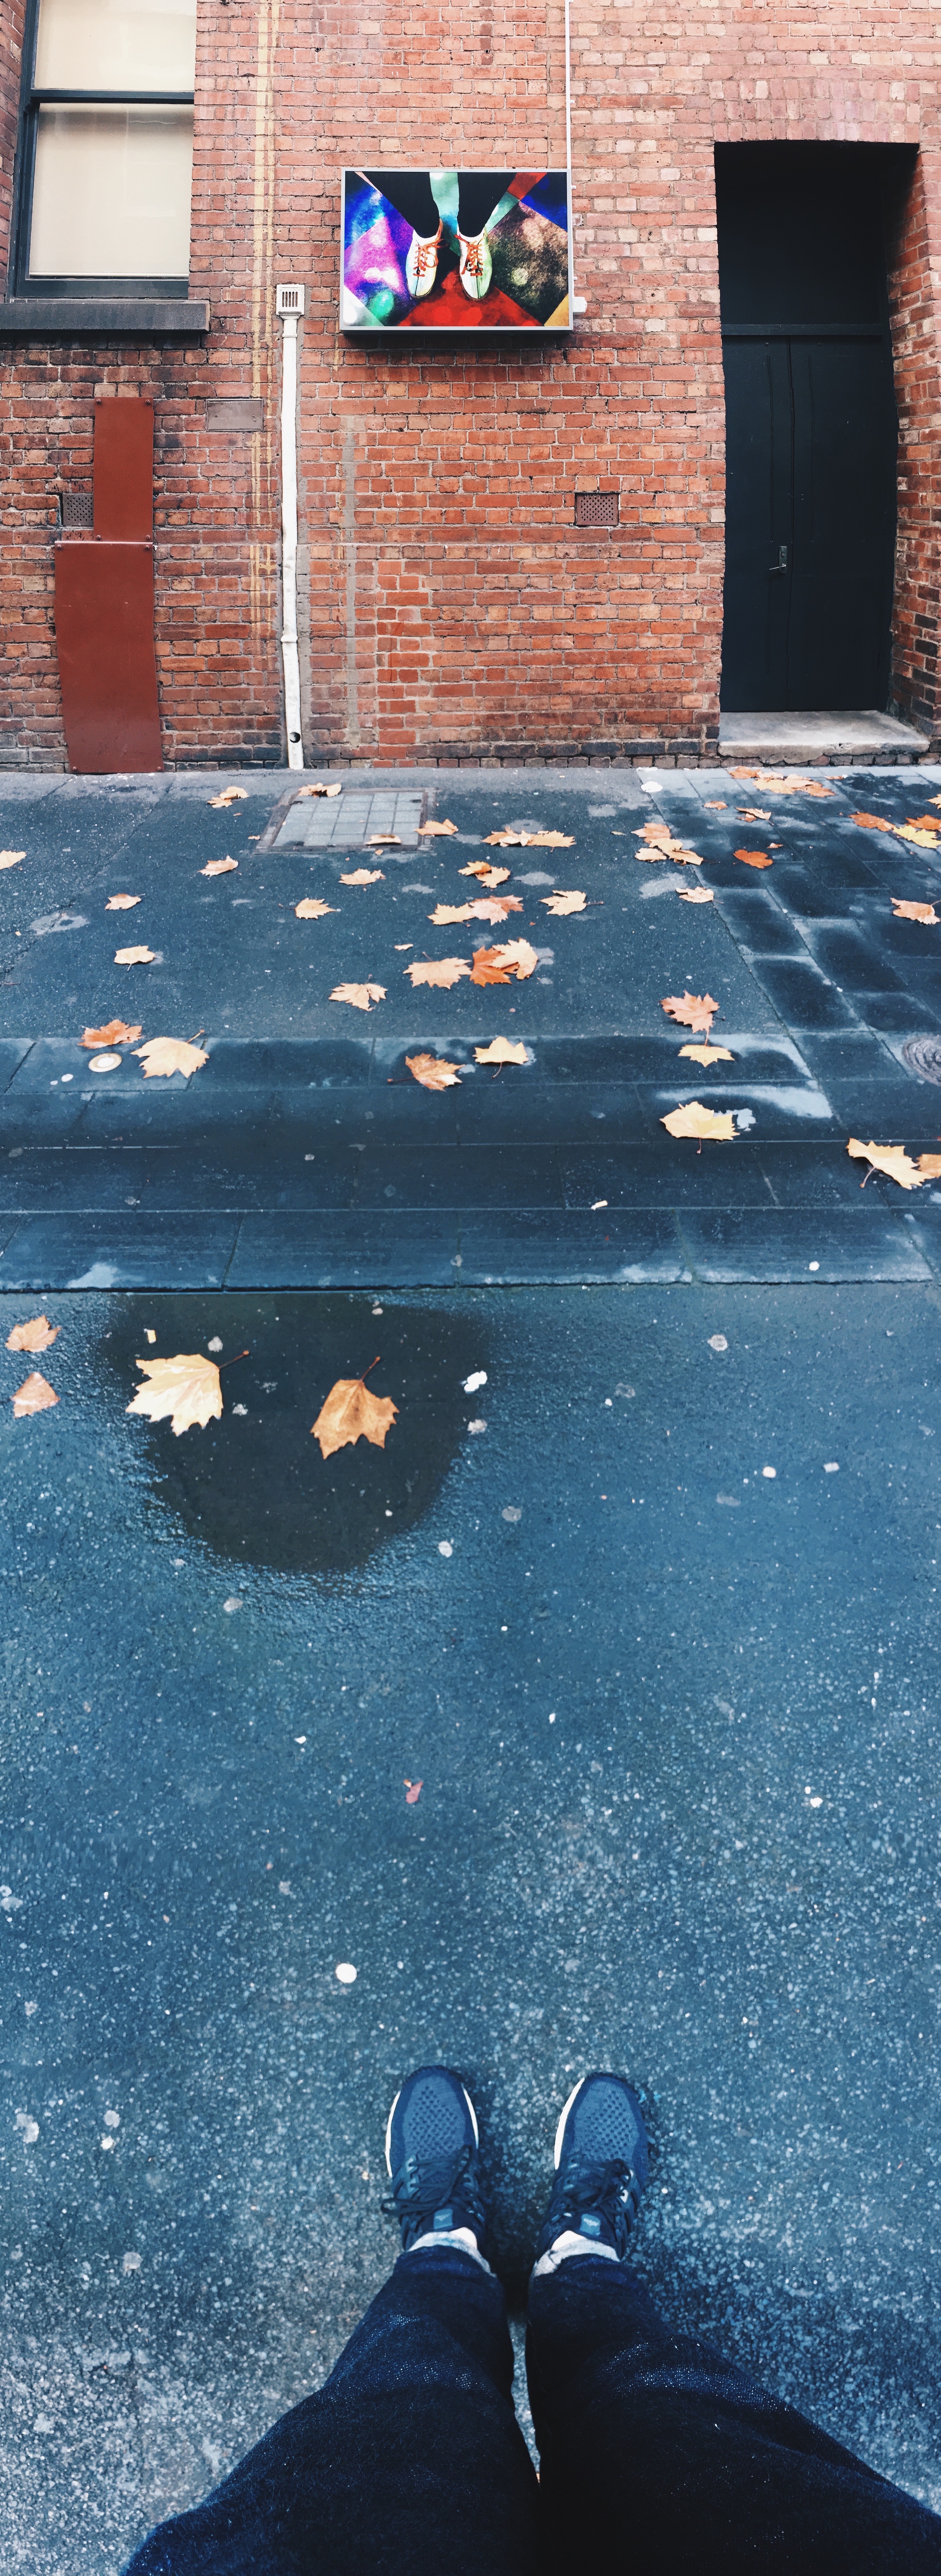
water, wall, reflection, color, blue, shape